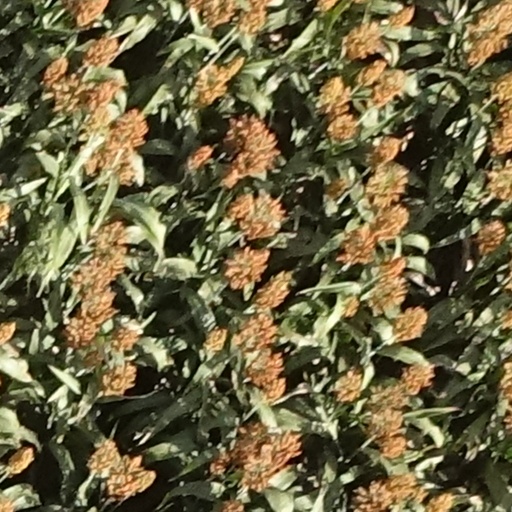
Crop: sorghum